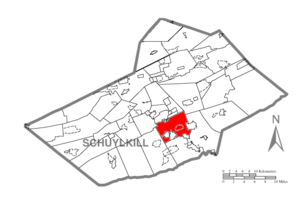
North Manheim Township est un township situé au centre du comté de Schuylkill, en Pennsylvanie, aux États-Unis. En 2010, il comptait une population de 3 770 habitants.